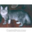
Label: cat